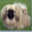
Label: dog